Lee Mi-sun

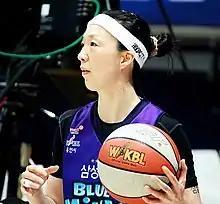
Image of Lee Mi-sun

Lee Mi-sun (born 19 February 1979 in Gwangju, South Korea) is a Korean former basketball player who competed in the 2000 Summer Olympics, in the 2004 Summer Olympics, and in the 2008 Summer Olympics.